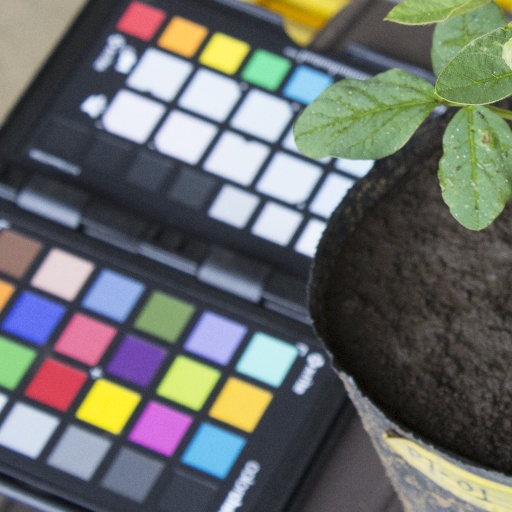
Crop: soybean